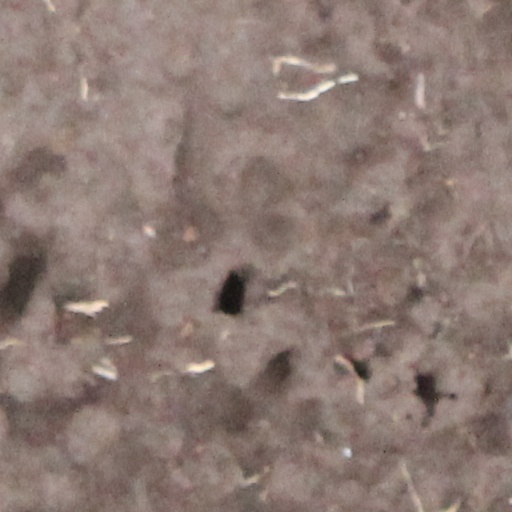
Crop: wheat